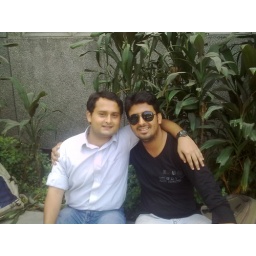
Me in white shirt and Nikhil in black T's at ICWAI